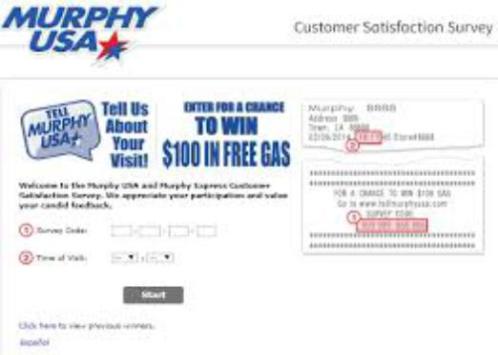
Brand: murphyusa
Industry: Others